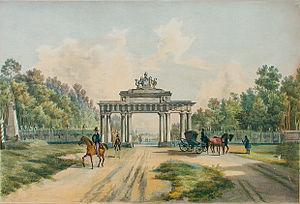
Le parc Kouzminki est un grand parc situé à Moscou dans le raïon de Kouzminki. C'est l'une des promenades préférées des Moscovites qui peuvent profiter de ses étangs et de sa forêt, et un parc protégé.